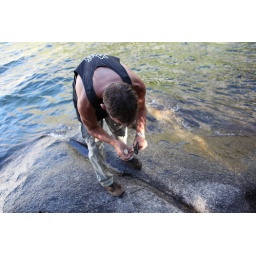
He snags a fish by the eye ball and resorts to ripping it out before throwing it back.